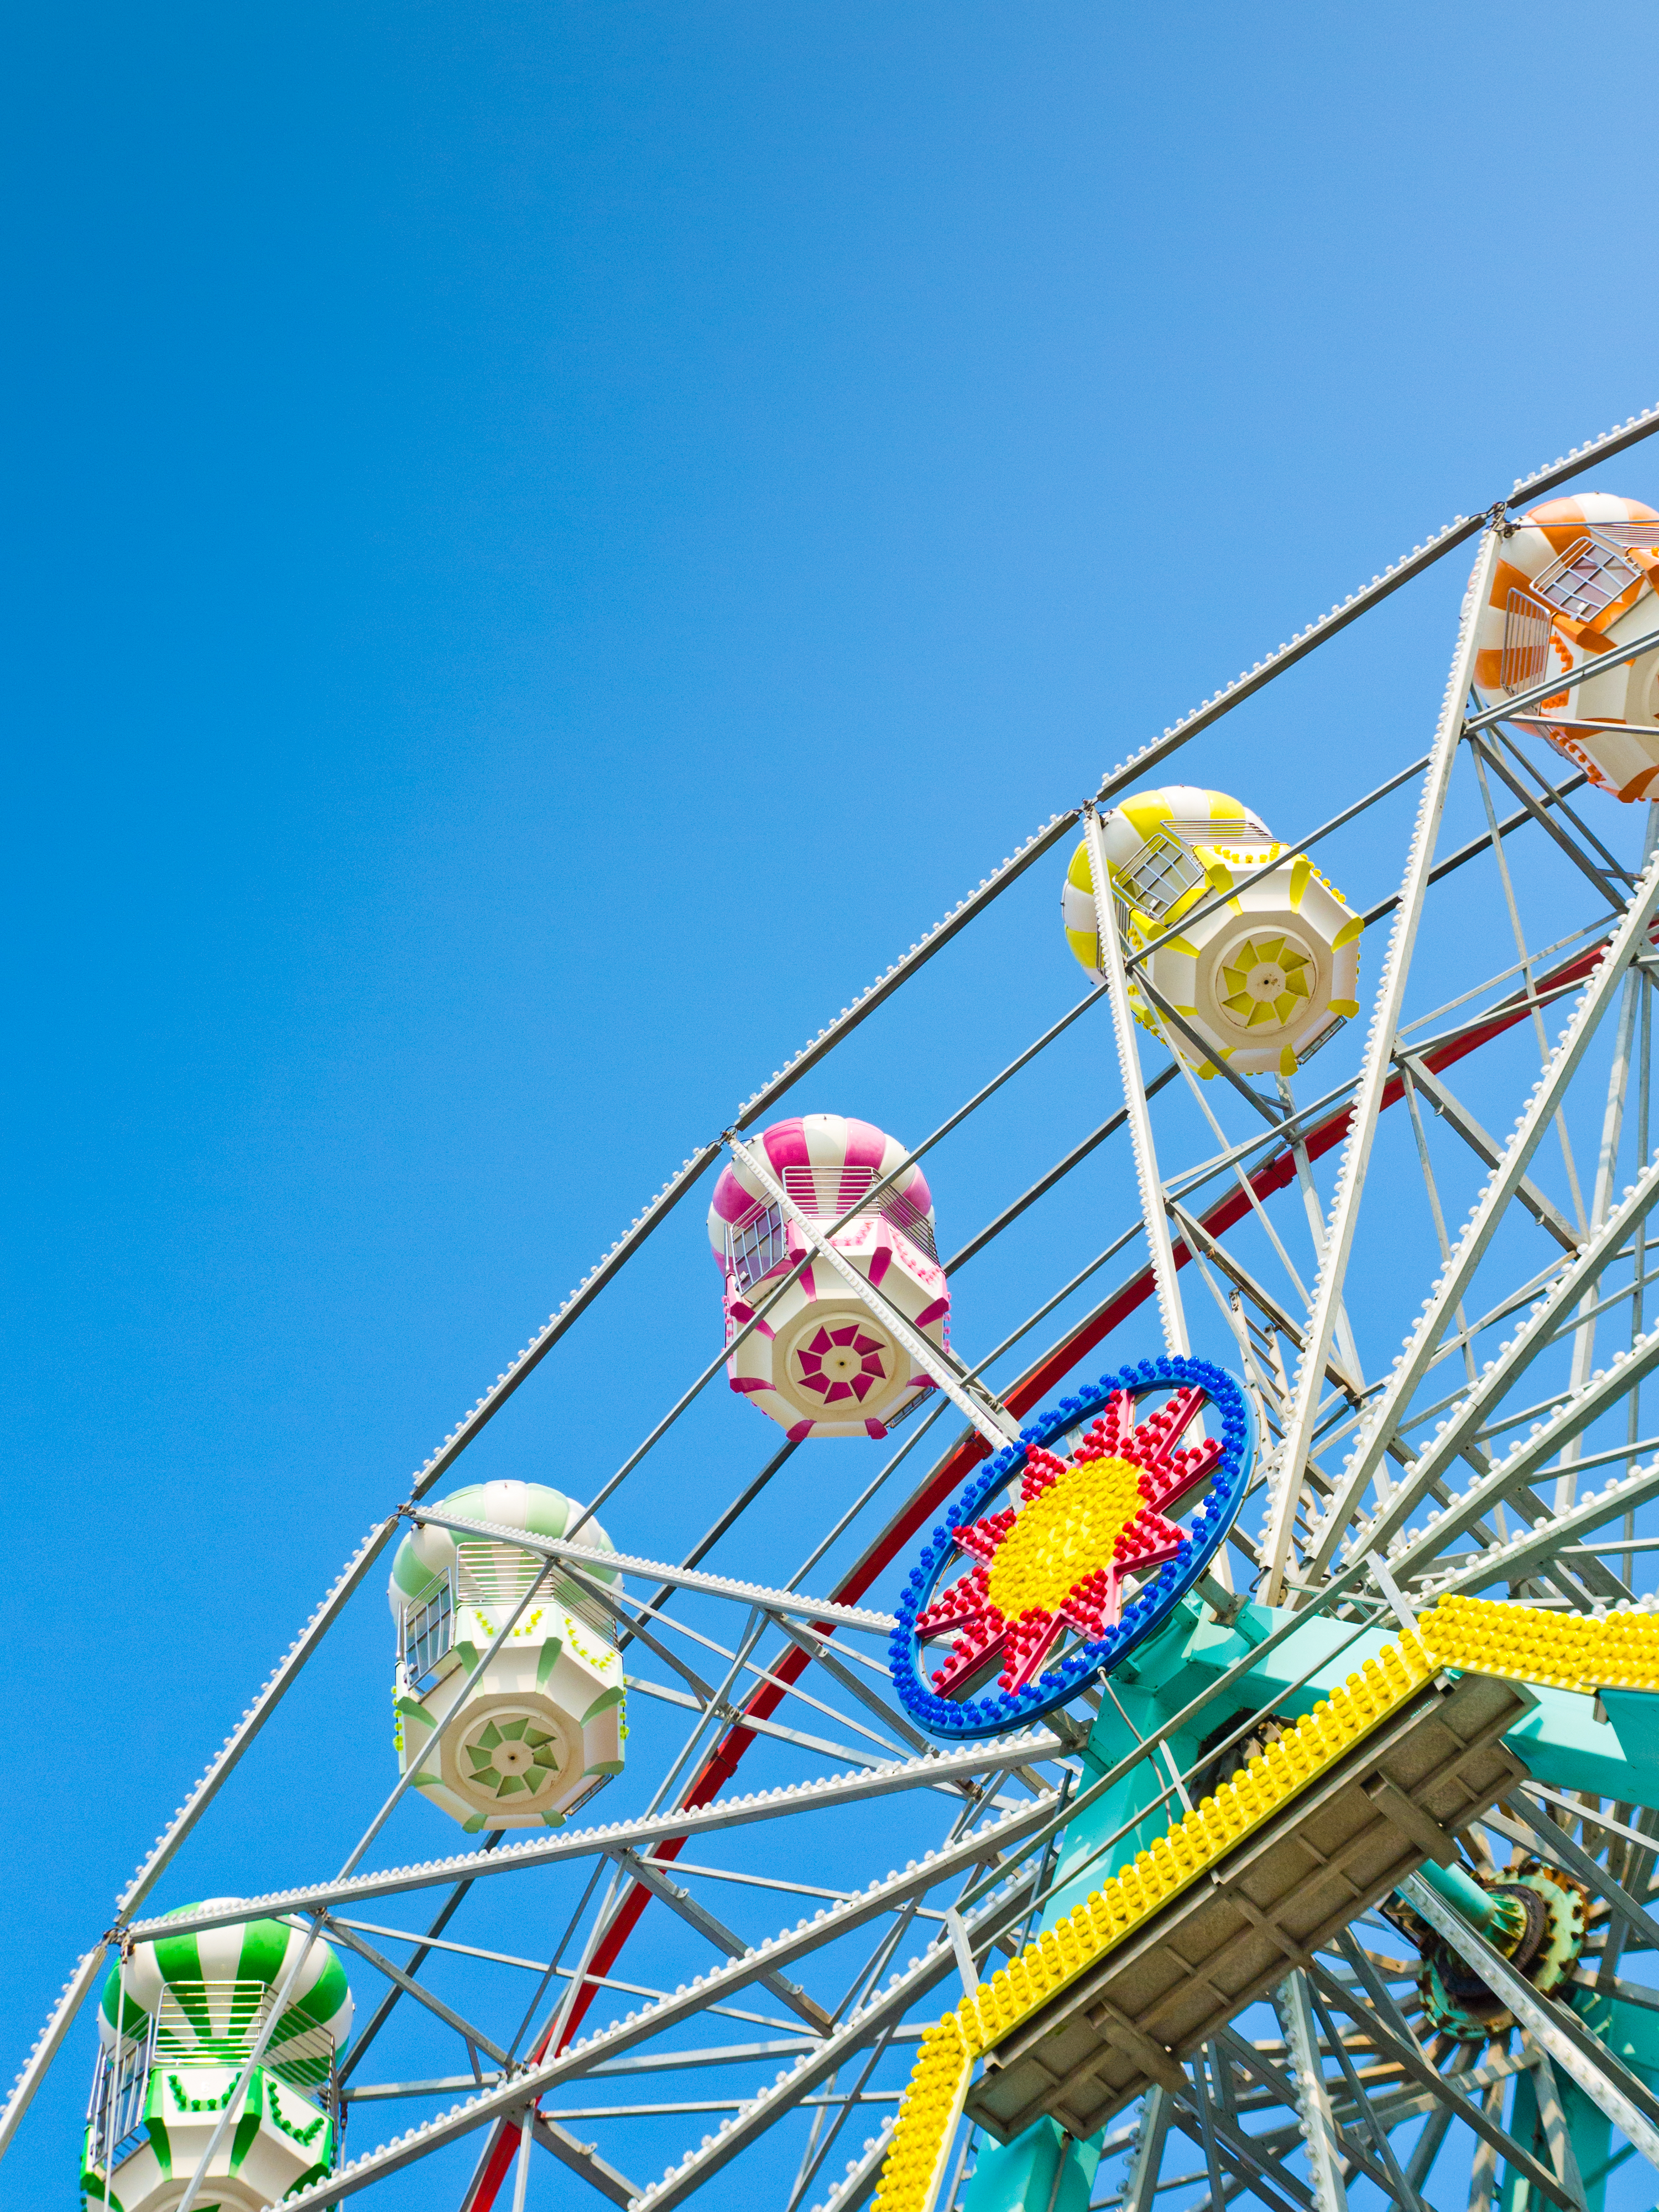
recreation, ferris wheel, amusement park, park, ride, colorful, big wheel, roller coaster, water park, amusement, funfair, amusement ride, outdoor recreation, nonbuilding structure